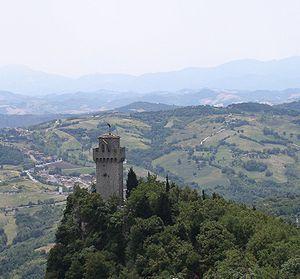
Le mont Titano ou mont Titan est un relief montagneux des Apennins qui s'élève à 739 mètres.
Les Trois tours de Saint-Marin sont un ensemble de tours situées sur le mont Titano, qui surplombe la ville de Saint-Marin, capitale de la République de Saint-Marin. Ces tours assurèrent la défense de la Ville de Saint-Marin et se retrouvent stylisées sur les armoiries de la république. Elles sont aussi représentées sur des pièces de monnaie en lire de Saint-Marin et sur des pièces en euro de Saint-Marin.
Montale est un des trois pics du mont Titano, qui surplombent la ville de Saint-Marin, capitale de la République de Saint-Marin. Les deux autres pics étant Cesta et Guaita. Ces trois sommets portent chacun d'eux les trois châteaux qui assurèrent la défense de la Ville de Saint-Marin que l'on retrouve stylisé sur les armoiries de la république.